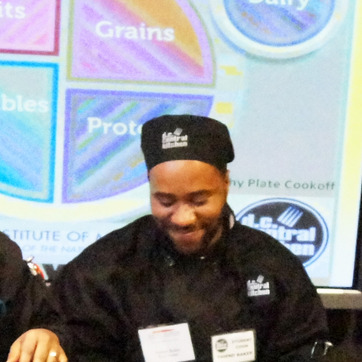
Material: skin